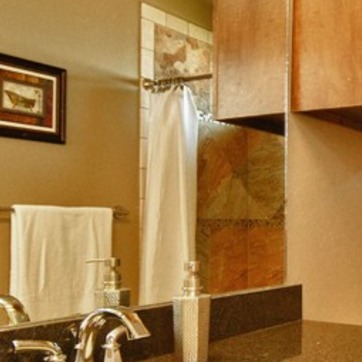
Material: mirror